Ordnance QF 25-pounder

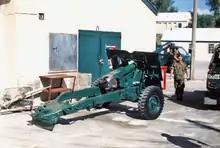
A 25-pounder of the ceremonial "Gun Troop" of the Royal Bermuda Regiment

By Second World War standards, the 25-pounder had a smaller calibre and lower shell-weight than many other field-artillery weapons, although it had longer range than most. (Most forces had entered the war with even smaller designs but had quickly moved to and larger weapons.) It was designed for the British practice of suppressive (neutralising) fire, not destructive fire that had proved illusory in the early years of the First World War. Nevertheless, the 25-pounder was considered by all to be one of the best artillery pieces in use. The effects caused by the gun (and the speed at which the British artillery control system could respond) in the North-West Europe Campaign of 1944–1945 made many German soldiers believe that the British had secretly deployed an automatic 25-pounder.